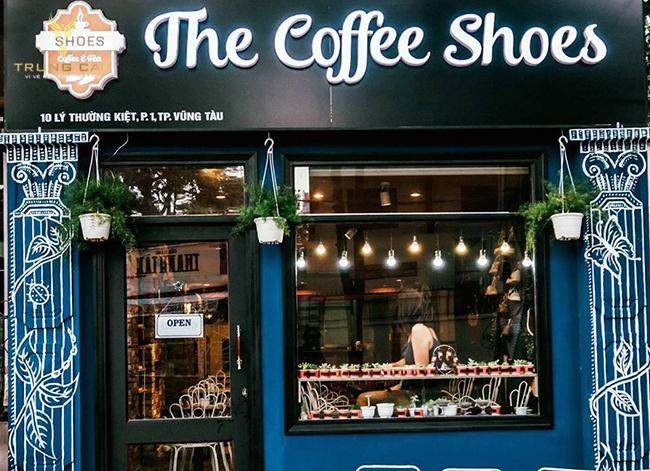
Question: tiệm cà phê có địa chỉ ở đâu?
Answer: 10 lý thường kiệt, phường 1, thành phố vũng tàu